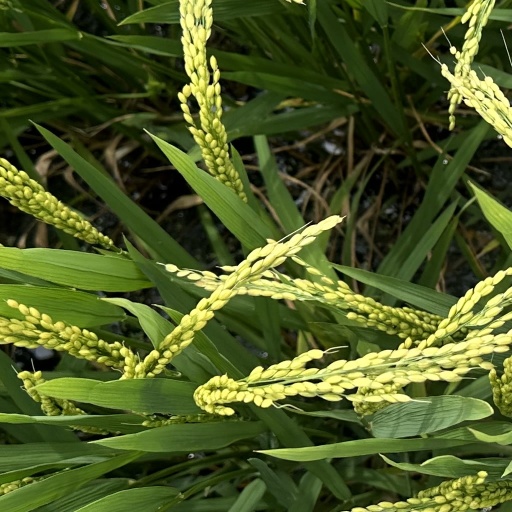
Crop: rice